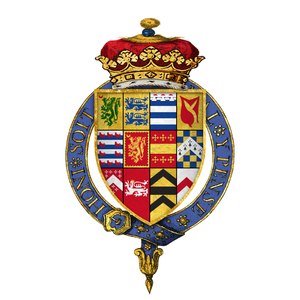
John Dudley, 1ᵉʳ comte de Warwick puis 1ᵉʳ duc de Northumberland, fils d'Edmund Dudley et d'Elisabeth Grey, 6ᵉ baronne Lisle.